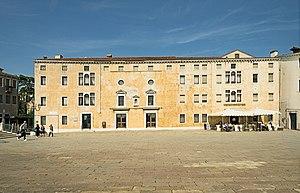
Cet article recense les églises de Venise, en Italie.
La Ca' di Dio est un ancien hospice de Venise.